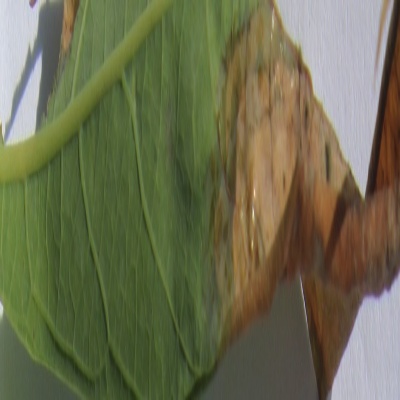
Crop: Cassava
Condition: bacterial blight